Irish Brigade (Union army)

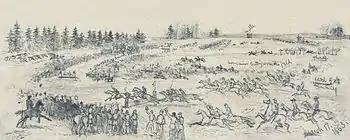
Saint Patrick's Day celebration in the Army of the Potomac. Depicts a steeplechase race among the Irish Brigade, March 17, 1863, by Edwin Forbes. Digitally restored.

Col. Corcoran was in the process of being court-martialed when the Civil War erupted. As the Army needed as many men at arms as quickly as possible, the charges were dropped and the Army rushed the 69th to Virginia.